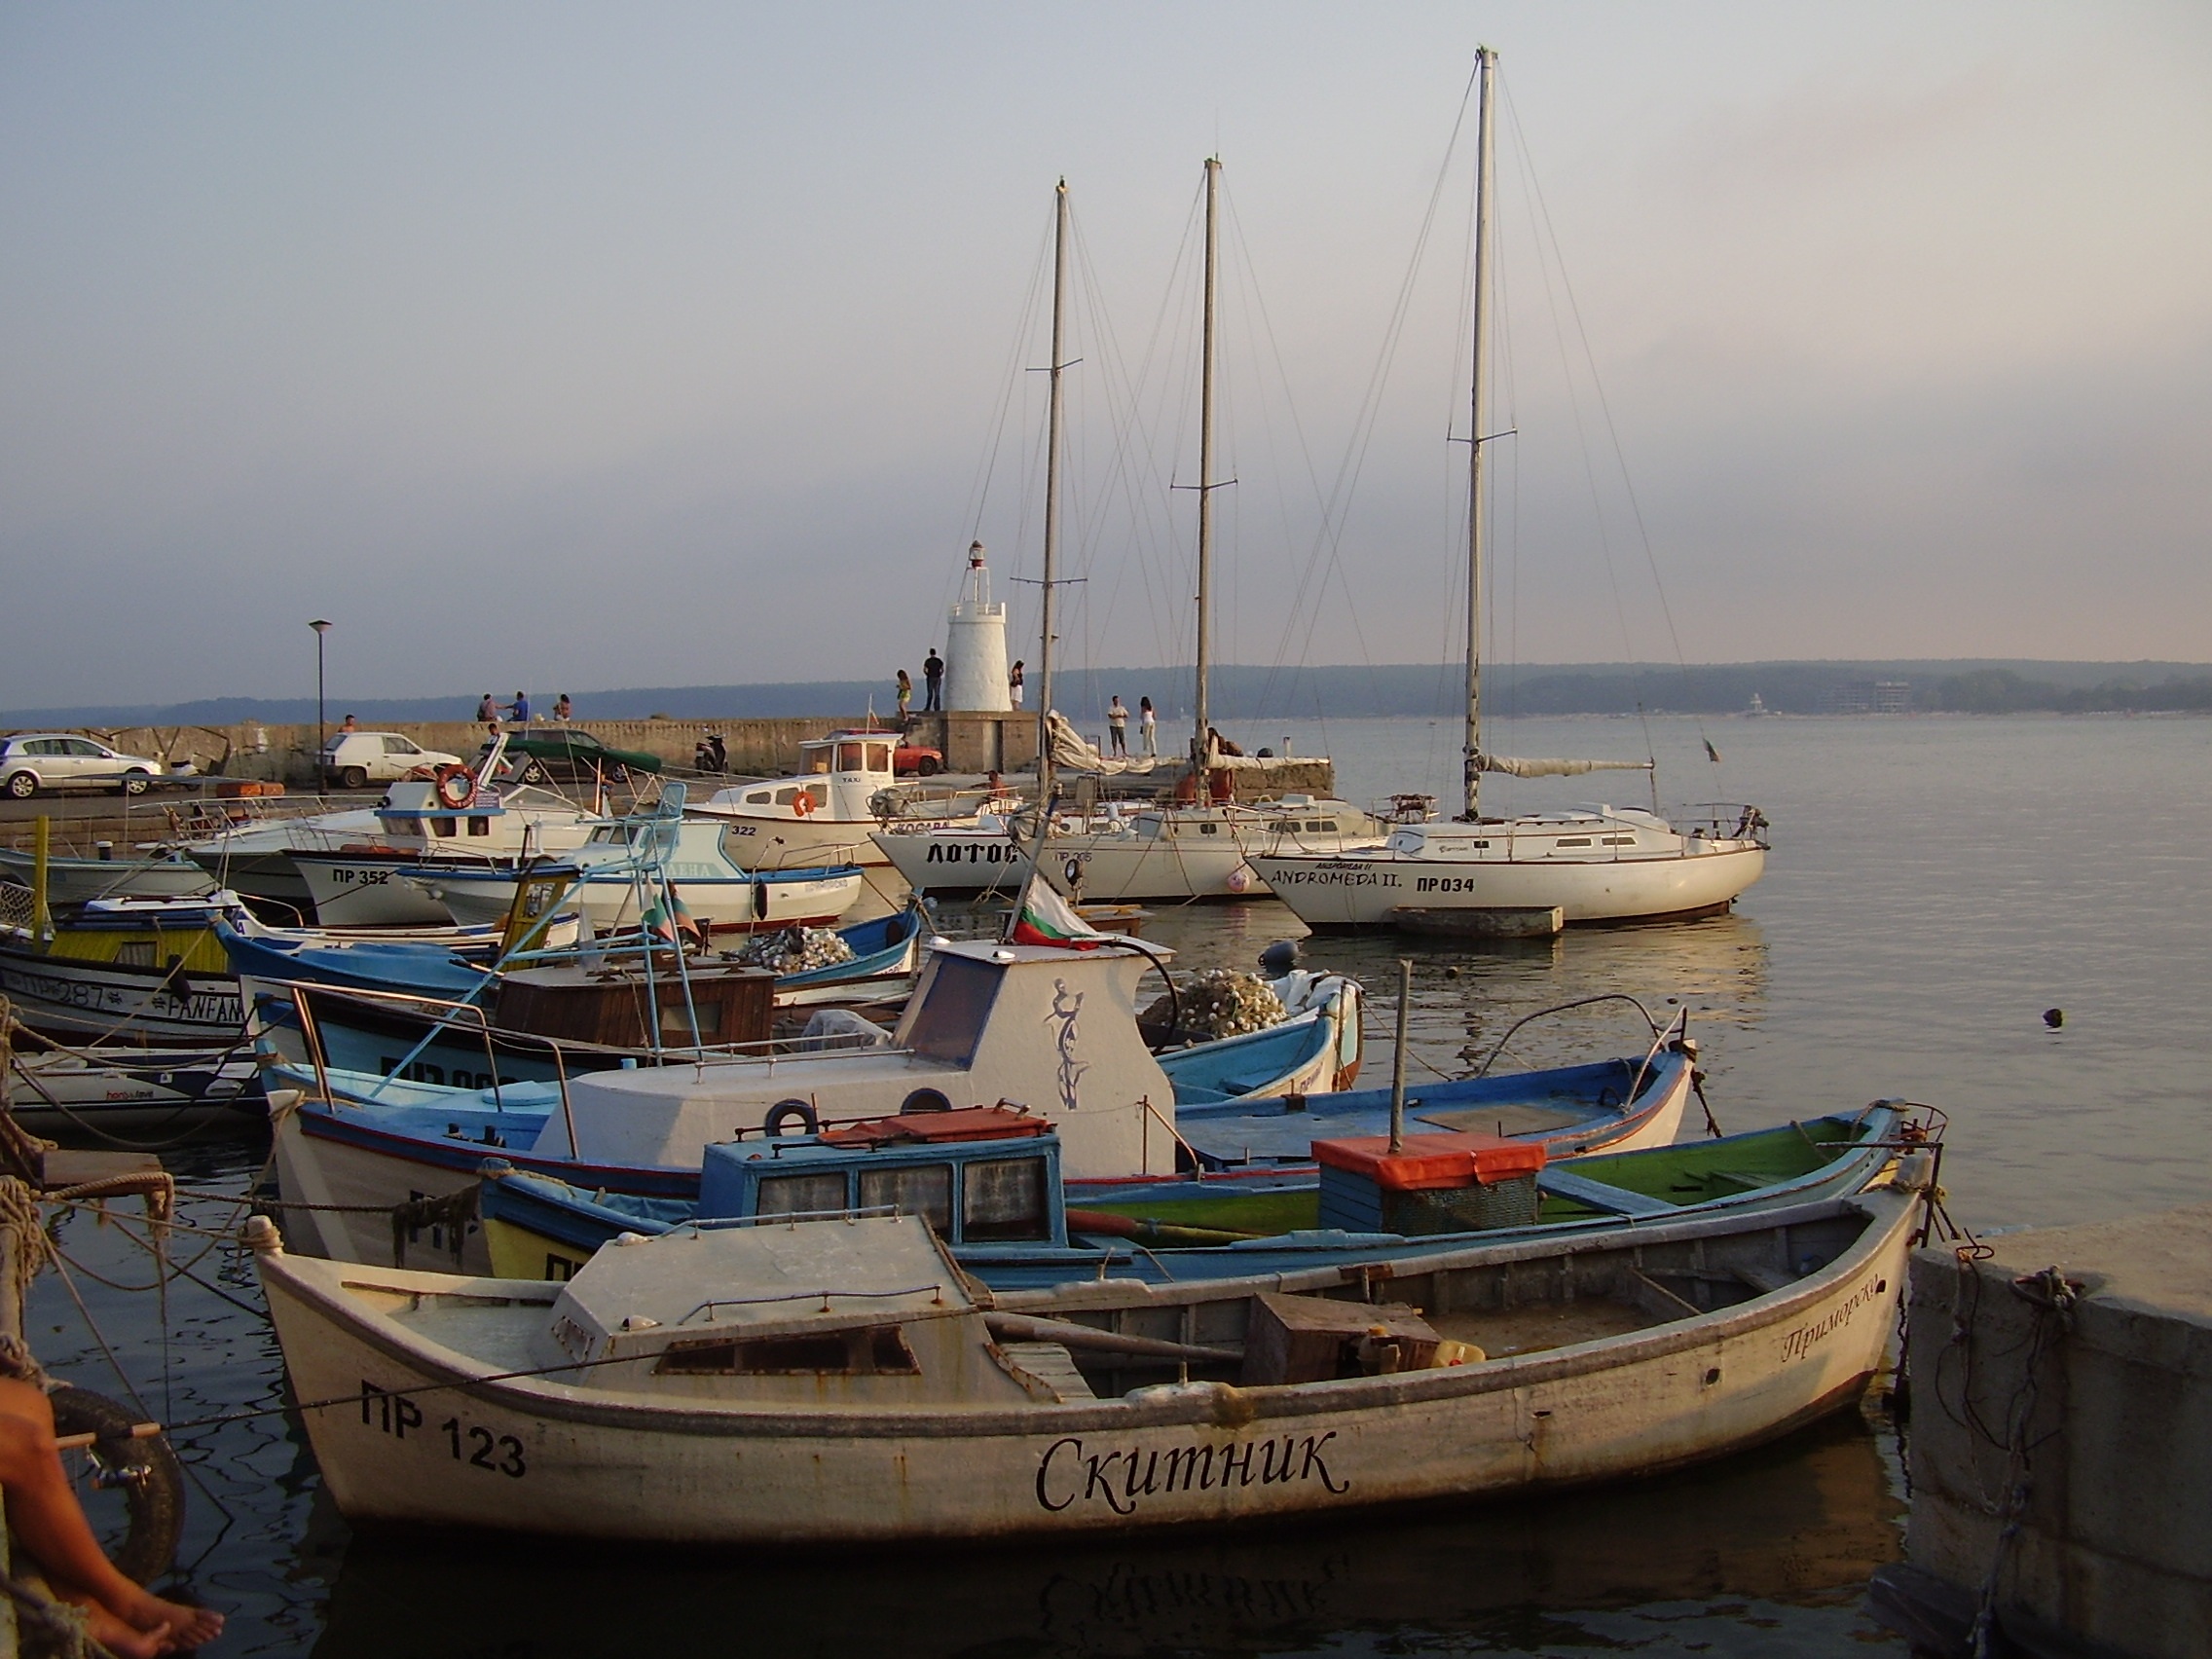
sea, coast, dock, boat, vehicle, bay, harbor, marina, port, boating, watercraft, bulgaria, primorsko, fishing vessel